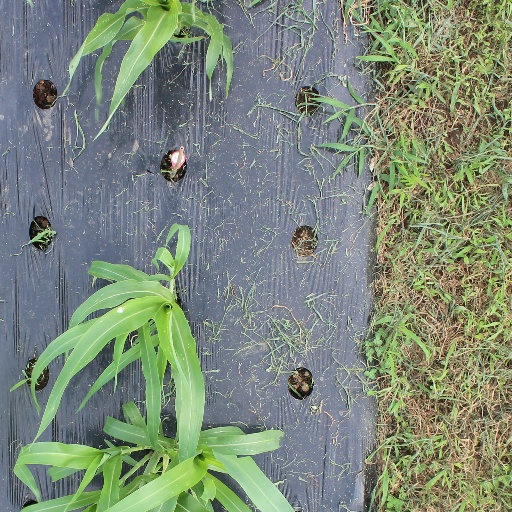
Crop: sorghum